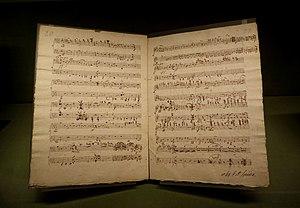
La Fantaisie en fa mineur, D. 940, opus posthume 103, est une œuvre pour piano à quatre mains composée par Franz Schubert en 1828, soit l'année même de sa mort. Elle est la seule œuvre qu'il ait explicitement dédiée à la jeune comtesse Caroline Esterházy, une de ses élèves qu'il aimait profondément et sans espoir, ainsi qu'en attestent des témoignages d'époque.